Germaine Greer

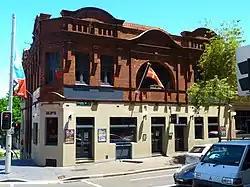
Royal George Hotel, Sydney, 2010

Just before she graduated from Melbourne in 1959 with an upper second, she moved to Sydney, where she became involved with the Sydney Push and the anarchist Sydney Libertarians. "[T]hese people talked about truth and only truth", she said, "insisting that most of what we were exposed to during the day was ideology, which was a synonym for lies—or bullshit, as they called it." They would meet in a back room of the Royal George Hotel on Sussex Street. Clive James was involved with the group at the time. One of Greer's biographers, Christine Wallace, wrote that Greer "walked into the Royal George Hotel, into the throng talking themselves hoarse in a room stinking of stale beer and thick with cigarette smoke, and set out to follow the Push way of life, 'an intolerably difficult discipline which I forced myself to learn'". Greer already thought of herself as an anarchist without knowing why she was drawn to it; through the Push, she became familiar with anarchist literature. She had significant relationships in the group with Harry Hooton and Roelof Smilde, both prominent members. She shared an apartment with Smilde on Glebe Point Road, but the relationship did not last; according to Wallace, the Push ideology of "free love" involved the rejection of possessiveness and jealousy, which naturally worked in the men's favour.